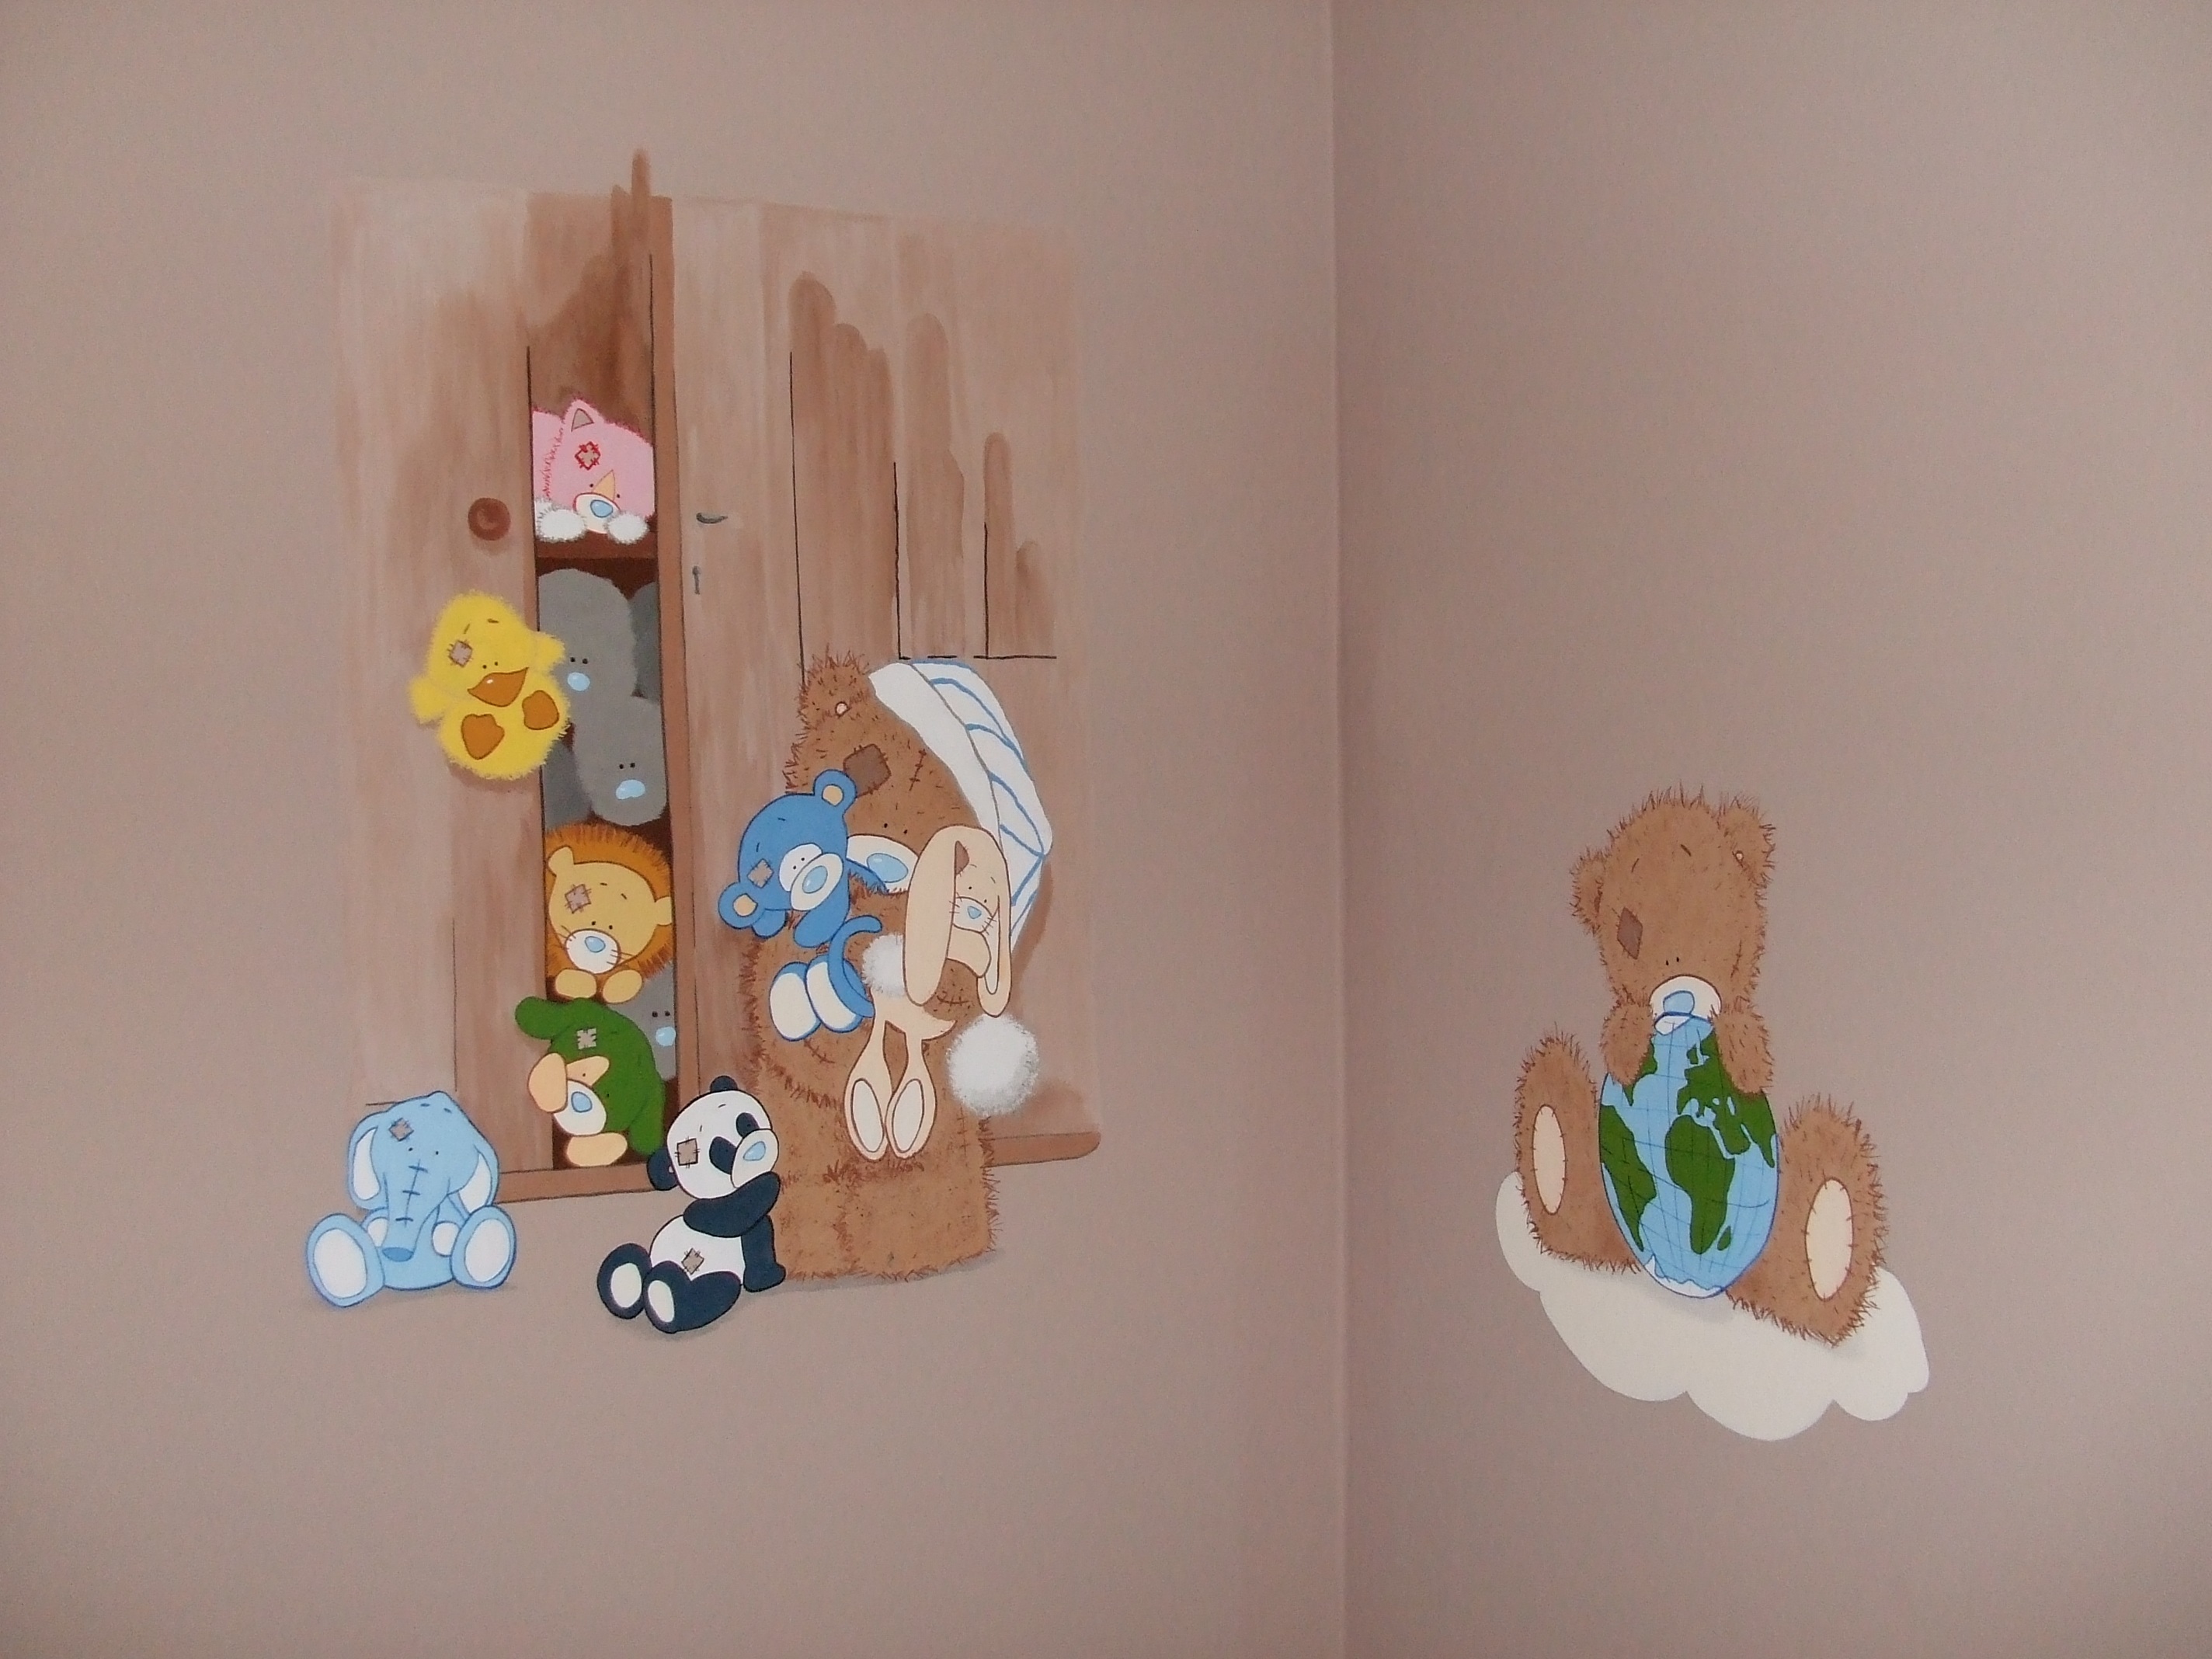
teddy bear, art, drawing, illustration, wall painting, wall decoration, plush teddy bear